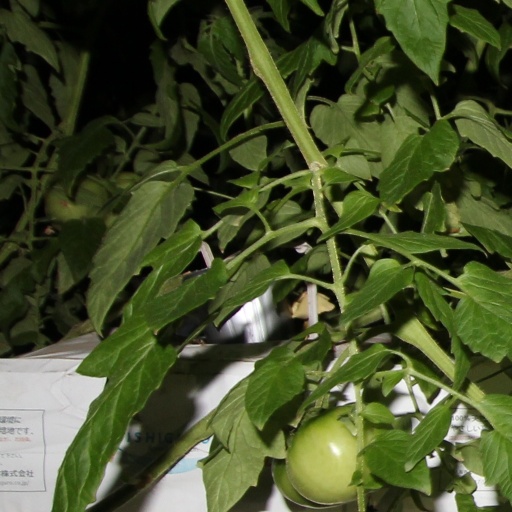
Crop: tomato